Concrete Jungle (video game)

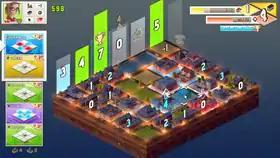
Gameplay screenshot

"Concrete Jungle" is card-based city-building game in which the player must use different types of cards to reach the required point count for each row.